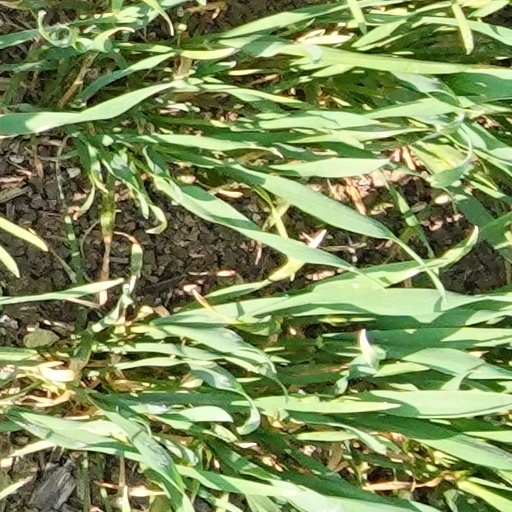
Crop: wheat